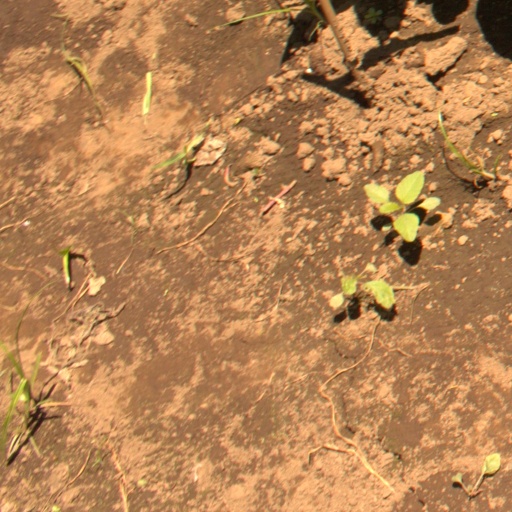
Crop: soybean